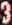
Number: 3